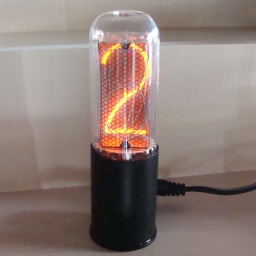
IN-18 One Digit Clock in black plastic sylinder case